Tom Hanks

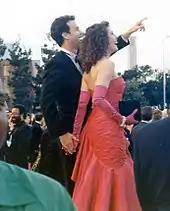

Hanks had three films released in 2022. He first starred as Tom Parker, the manager of Elvis Presley, in Baz Luhrmann's "Elvis". Shooting commenced in the beginning of 2020 in Queensland, Australia, and the film was released in June 2022. Hanks next film was portraying Geppetto in Walt Disney Studios' live-action adaptation of "Pinocchio". His involvement in the film, which was directed by his longtime collaborator Zemeckis, was officially confirmed in December 2020, and released on September 8, 2022, by Disney+. Hanks' final film of the year was "A Man Called Otto", an English-language remake of the Swedish film "A Man Called Ove".